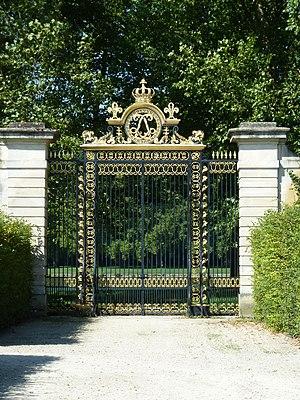
Versailles Potager du Roi Grille du Roi. Louis XIV entrait dans son potager par cette grille. C'est l'une des plus belles de Versailles. Elle compte parmi les rares grilles d'origine. La WMF (World Monuments Fund) a contribué a sa restauration en 1993.
Le potager du Roi est le jardin potager créé en 1683 au château de Versailles pour le roi Louis XIV par Jean-Baptiste de La Quintinie, alors directeur des jardins royaux. Devenu un jardin urbain, il s'étend sur 9 hectares. Le potager du Roi et le parc Balbi font l'objet d'un classement au titre des monuments historiques par arrêté du 15 mars 1926.